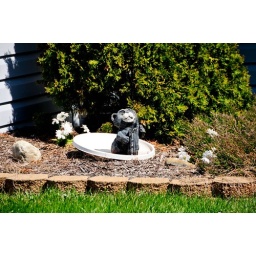
Baby bear in the bird bath